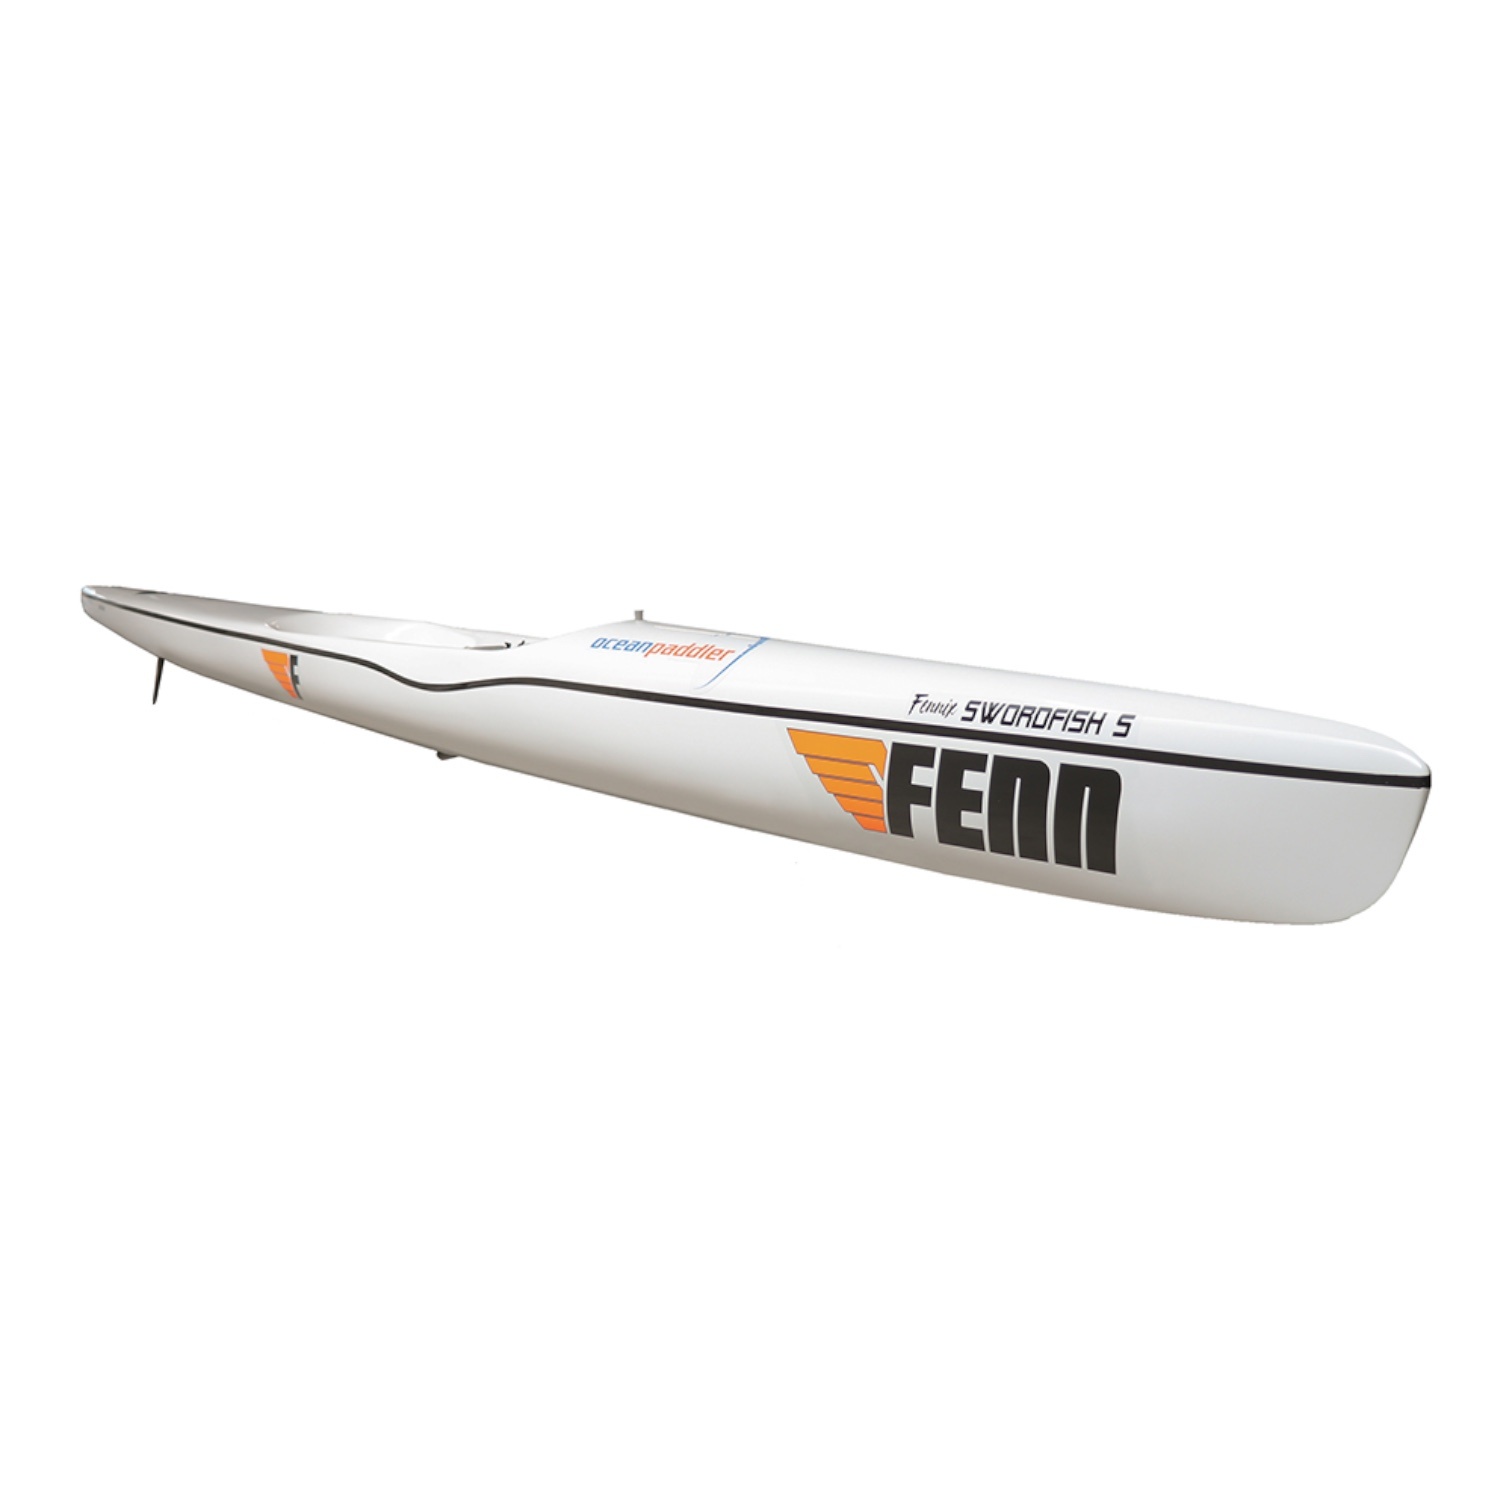
FENN FENIX SWORDFISH S
Intermediate Ski The all new Fennix version of the Swordfish S has seen the countries most popular ski go one step further. The Fennix Swordfish S has finer lines and new front half of the ski, that makes for an extremely responsive craft while maintaining the stability and feel of the older model. The Fennix Swordfish S offers amazing downwind surfing ability, and is the next step up from the XT range or for those looking for greater speed and a new challenge. So what’s different to the previous model? Shape of the bow deck (nose) is tapered down – this is visually the biggest difference Increased volume in the front of the ski and slightly more v-shape on the front half of the hull Improved downwind surfing performance Seat design has changed slightly – still super comfortable! The width of the ski at the paddle entrance is narrower by approximately 1cm Rudder position has remained the same as the previous model Specifications Length: 6.1m Width: 45cm Seat Width: 40.5cm
Brand: Fenn
Category: Sporting Goods > Outdoor Recreation > Boating & Water Sports > Towed Water Sports > Water Skiing > Water Skis > Trick Water Skis